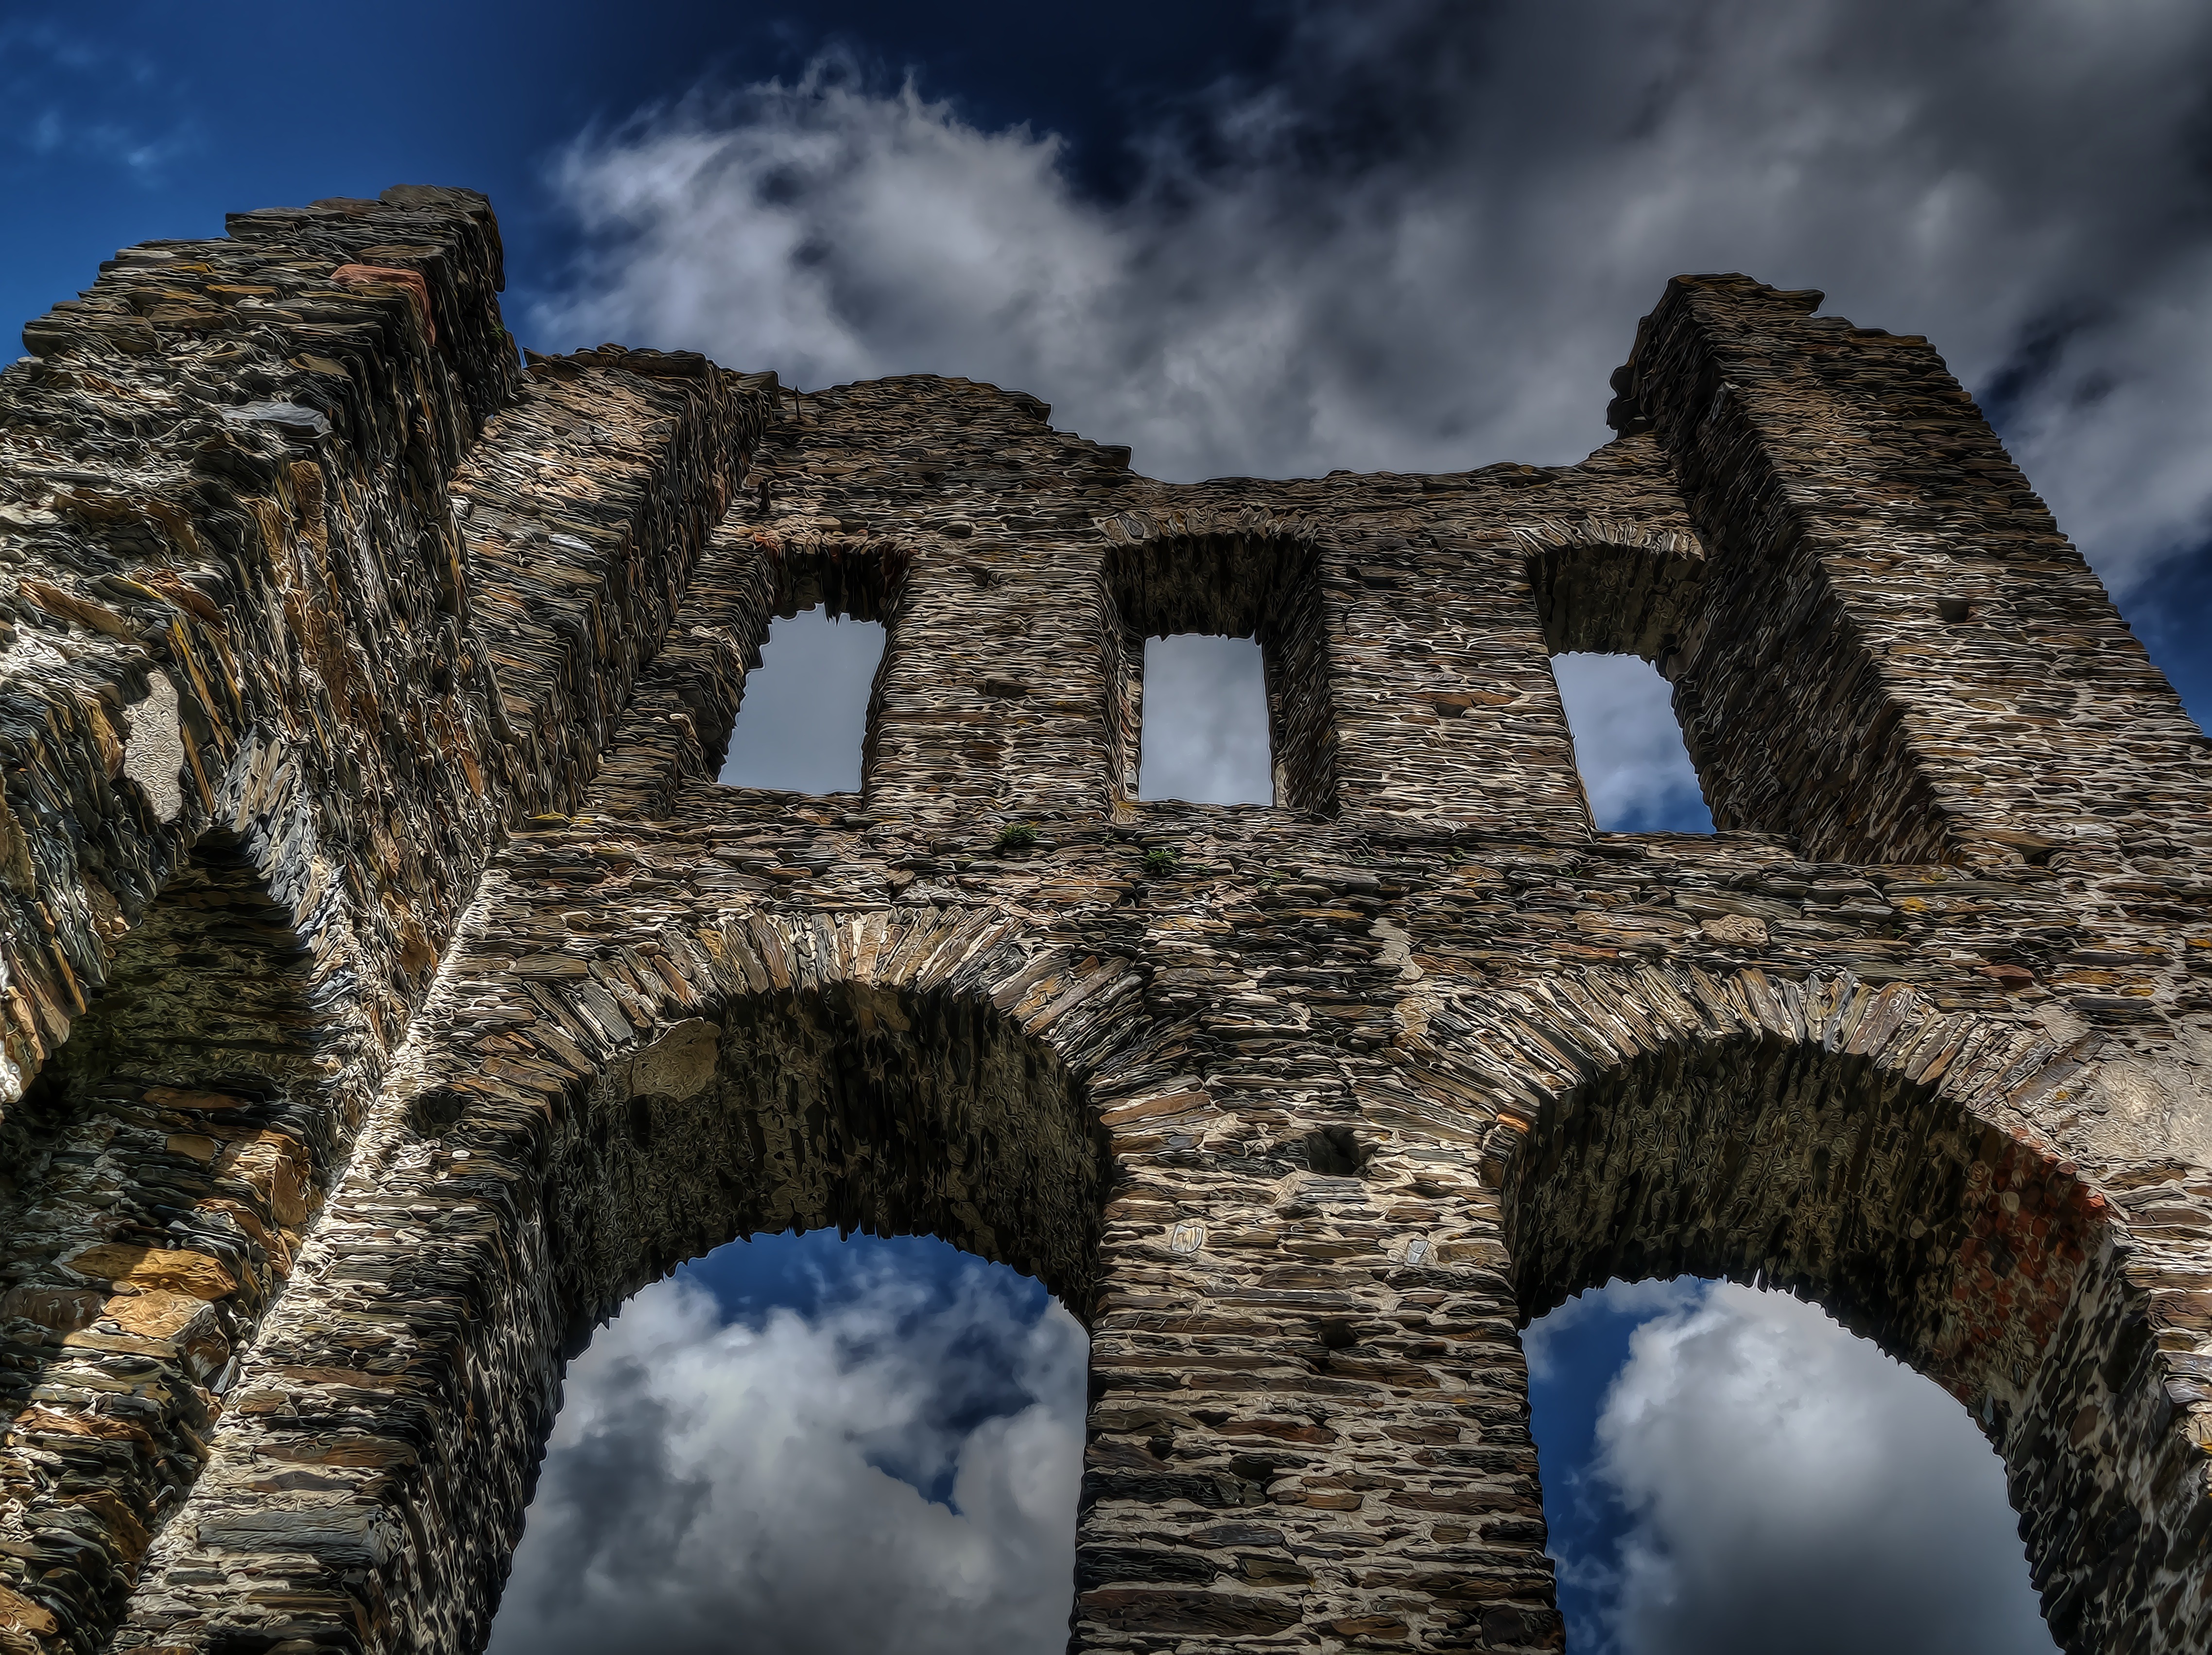
water, rock, cloud, architecture, sky, sunlight, building, wall, stone, arch, reflection, castle, landmark, blue, stone wall, ruin, medieval, clouds, fortress, temple, ruins, archway, arches, tourist attraction, old castle, battlements, ancient history